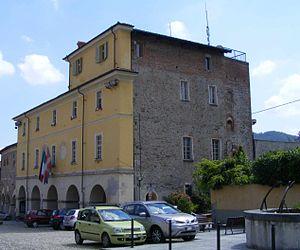
Veillane, est une commune de la ville métropolitaine de Turin, dans le Piémont, en Italie.